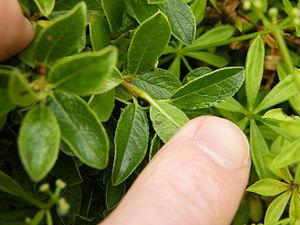
Salix arbuscula, le saule des montagnes est un buisson bas très branchu de 70 centimètres de haut. Son habitat est limité au Nord de l'Europe, poussant du Nord de la Scandinavie à l'est de la Sibérie. En Écosse, on le trouve sur les versants humides des montagnes rocailleuses, généralement à une altitude supérieure à 600 mètres, rarement en dehors du Perthshire et de l'Argyll.